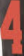
Number: 4